Henry V of England

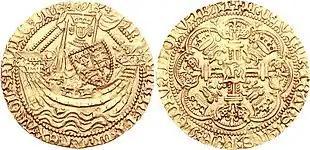
A gold noble coin of Henry V

It may be that the tradition of Henry's riotous youth, immortalised by Shakespeare, is partly due to political enmity. Henry's record of involvement in war and politics, even in his youth, disproves this tradition. The most famous incident, his quarrel with the chief justice, has no contemporary authority and was first related by Sir Thomas Elyot in 1531.